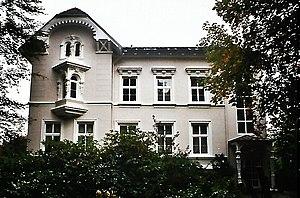
Wilhelm Rohr est un officier supérieur allemand. Il fut commandant du Sturm-Bataillon Nr.5 pendant la Première Guerre mondiale.